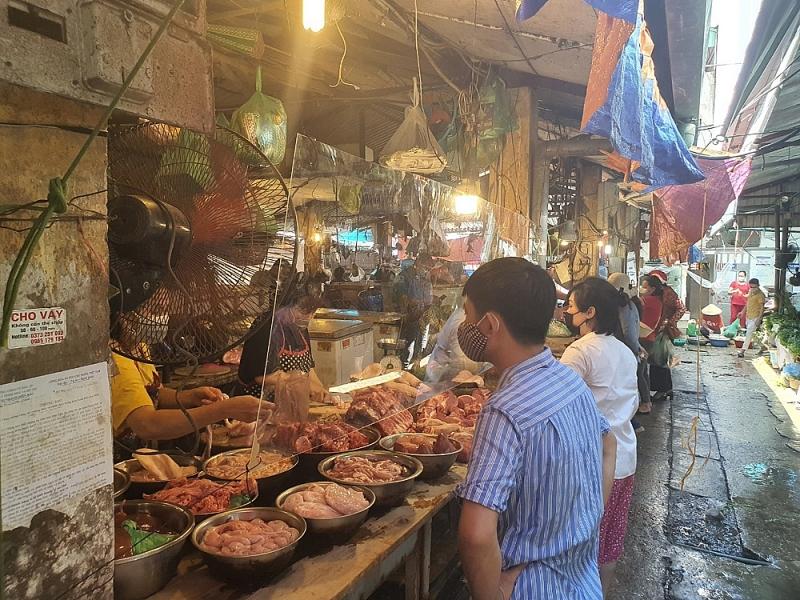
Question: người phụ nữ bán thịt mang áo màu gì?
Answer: màu vàng